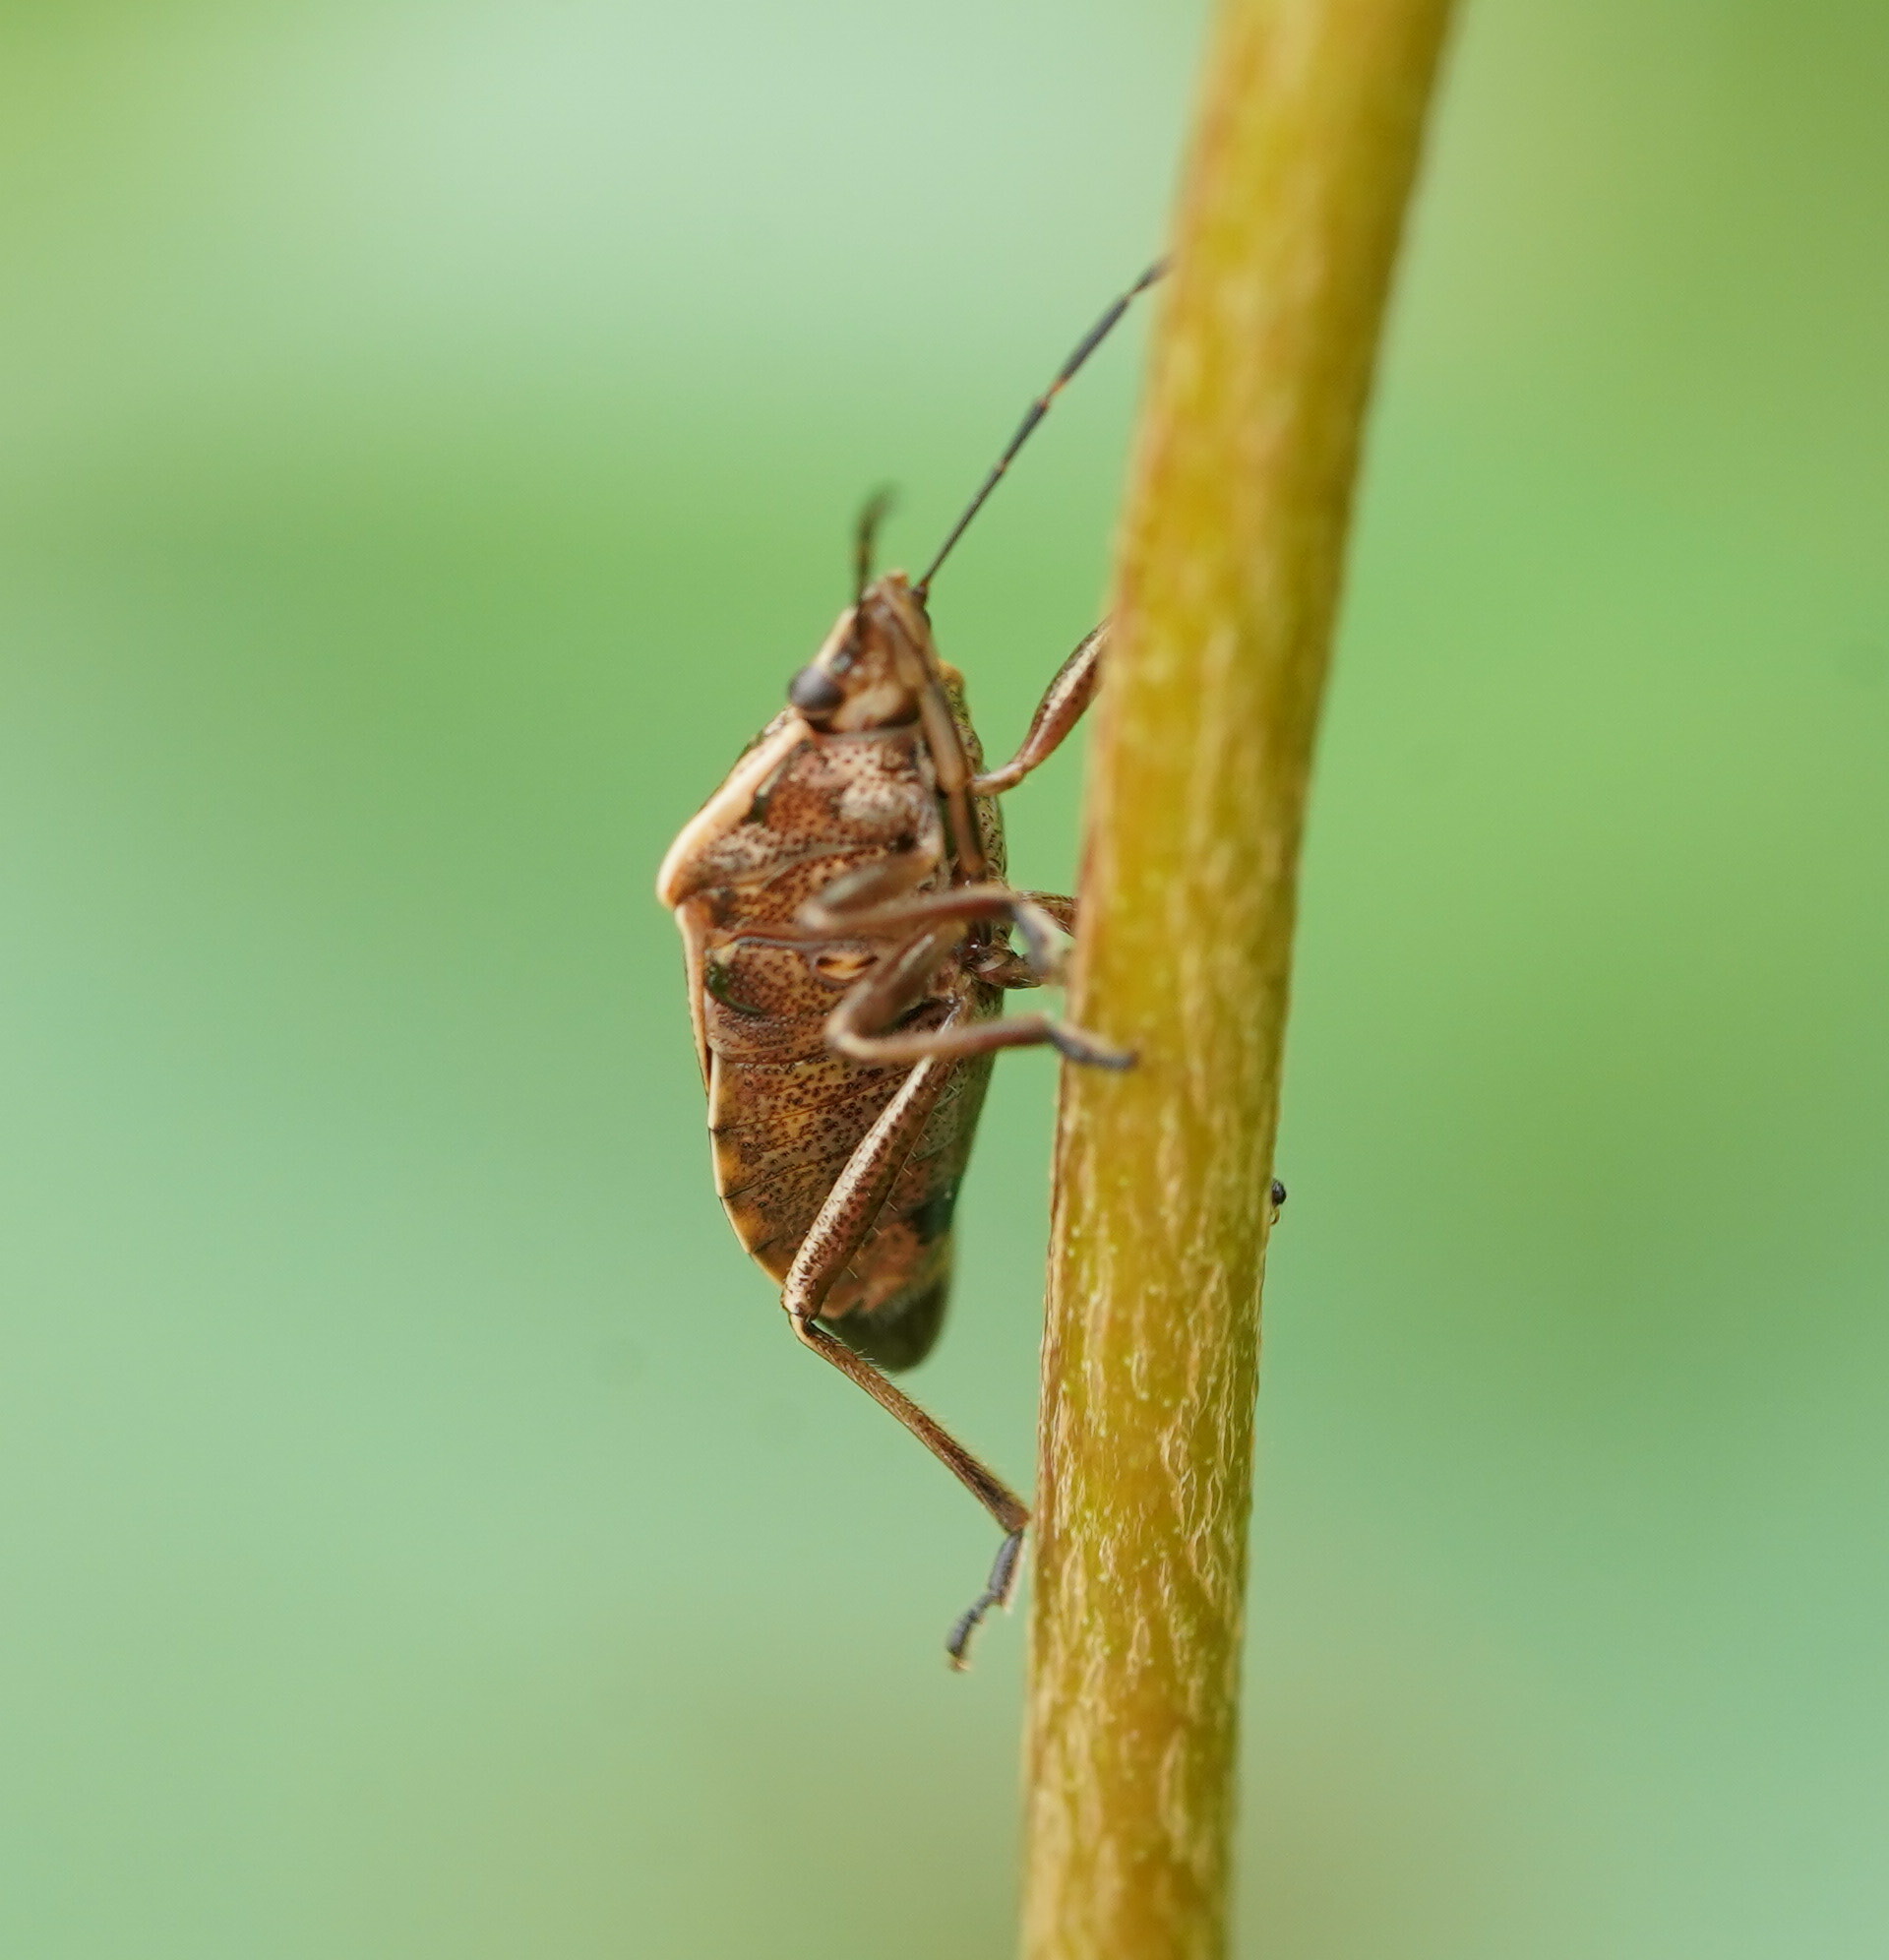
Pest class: stink_bug